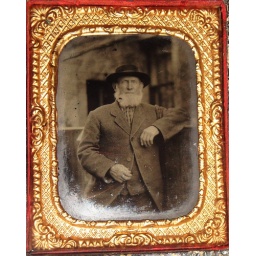
A British 1/9 plate ambrotype of an older man with his arm resting on a fence in an outdoor setting.